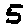
Label: 5